Hassan Rouhani

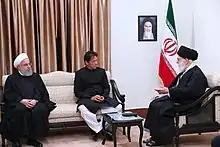
Ali Khamenei and Rouhani with Pakistan Prime Minister Imran Khan, 22 April 2019

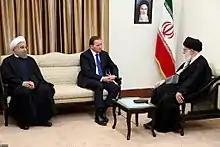
Rouhani and Ali Khamenei with Swedish Prime Minister Stefan Löfven, 11 February 2017

Rouhani's visit to New York City in September 2013 was hailed as major progress in Iran's relations with the United States. He previously said that his government is ready to hold talks with the United States after thirty-two years. Rouhani denied reports that during his trip he had refused a meeting with U.S. President Barack Obama, and felt more time was needed to coordinate such a meeting. On 27 September 2013, a day after the two countries foreign ministers met during the P5+1 and Iran talks, Rouhani had a phone call with President Obama that marked two countries' highest political exchange since 1979. However, due to this phone call Rouhani was protested by conservatives who chanted "death to America" when he returned to Tehran.